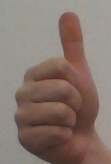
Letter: aleff